Joseph Wright of Derby

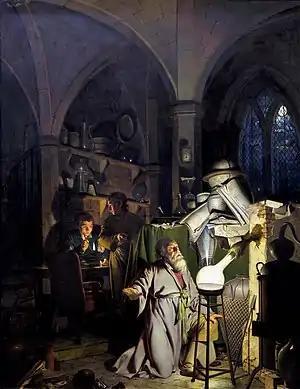
"The Alchemist in Search of the Philosopher's Stone" (1771)

Joseph Wright was born in Irongate, Derby, to a respectable family of lawyers. He was the third of five children of Hannah Brookes (1700–1764) and John Wright (1697–1767), an attorney and the town clerk of Derby. Joseph had two elder brothers, John and Richard Wright.